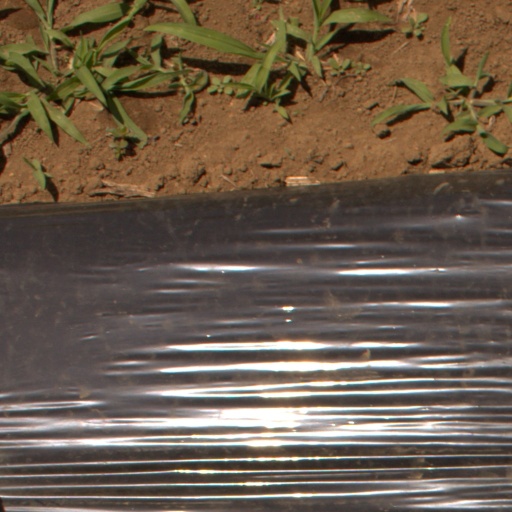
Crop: Jerusalem artichoke